Amandine Bourgeois

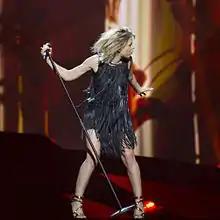
Amandine Bourgeois during the Eurovision Song Contest 2013 .

"Le Parisien" announced on 22 January 2013, that Bourgeois would represent France at the Eurovision Song Contest 2013 in Malmö, Sweden, with the song "L'enfer et moi", coming 23rd in the final.